Edu Cortina

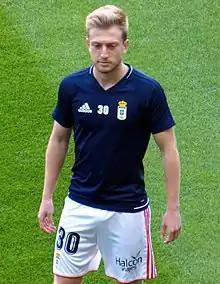
Cortina with Oviedo B in 2017

Eduardo "Edu" Cortina García (born 25 September 1996) is a Spanish footballer who plays for Real Avilés as a midfielder.